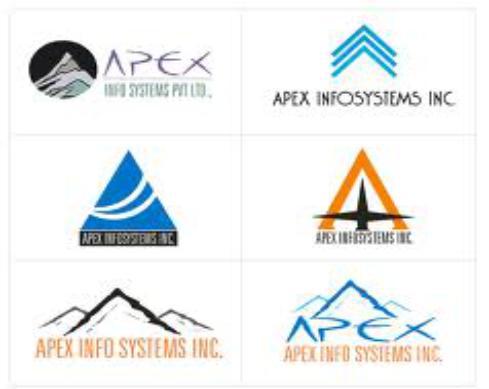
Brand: Apex
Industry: Others